Winnie-the-Pooh: Blood and Honey

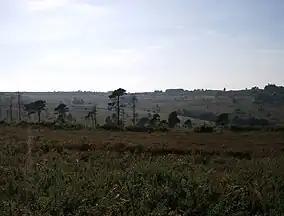
Ashdown Forest, which is known for being the inspiration of the Hundred Acre Wood, the main setting of the "Winnie-the-Pooh" stories, was used as the filming location for "Winnie-the-Pooh: Blood and Honey", where it was shot for 10 days.

Principal photography for "Winnie-the-Pooh: Blood and Honey" began in April 2022, with filming taking place in the Ashdown Forest of East Sussex, England over a period of 10 days. Jagged Edge Productions produced the film in collaboration with ITN Studios. Frake-Waterfield did outfit Pooh with a red shirt, but was careful to avoid other iconic elements from Disney's depictions that could pose a copyright issue.